Chrzanów

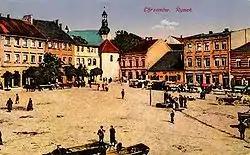
Chrzanów's Market Square, c. 1910

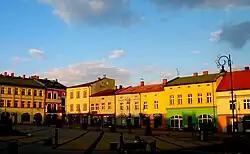
Chrzanów's Market Square

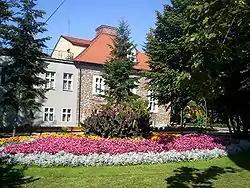
The building of Chrzanów Museum

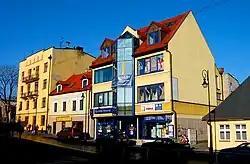
Krakowska Street

Chrzanów is a town in southern Poland with 35,651 inhabitants as of December 2021. It is situated in the Lesser Poland Voivodeship (since 1999) and is the seat of Chrzanów County.